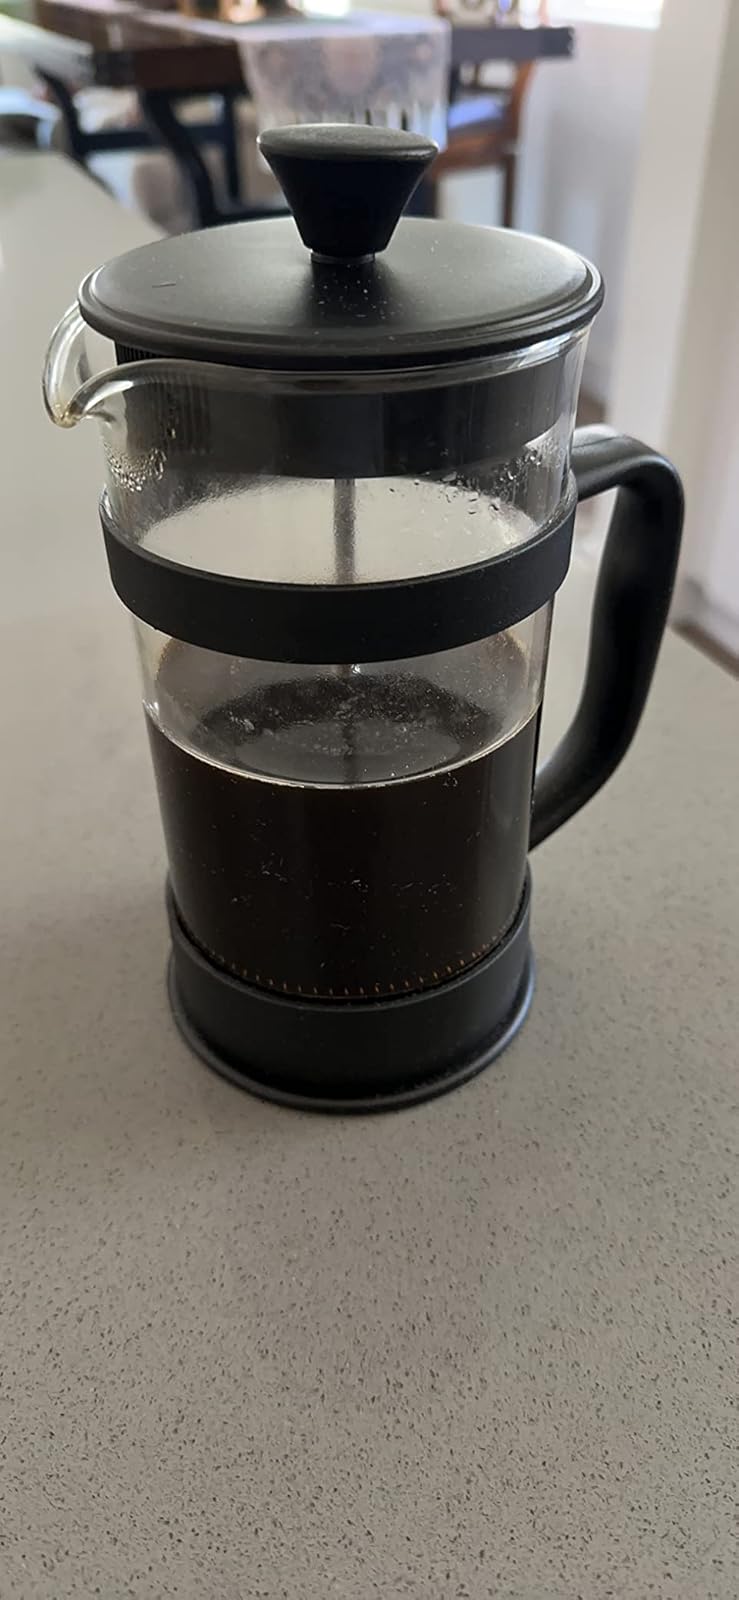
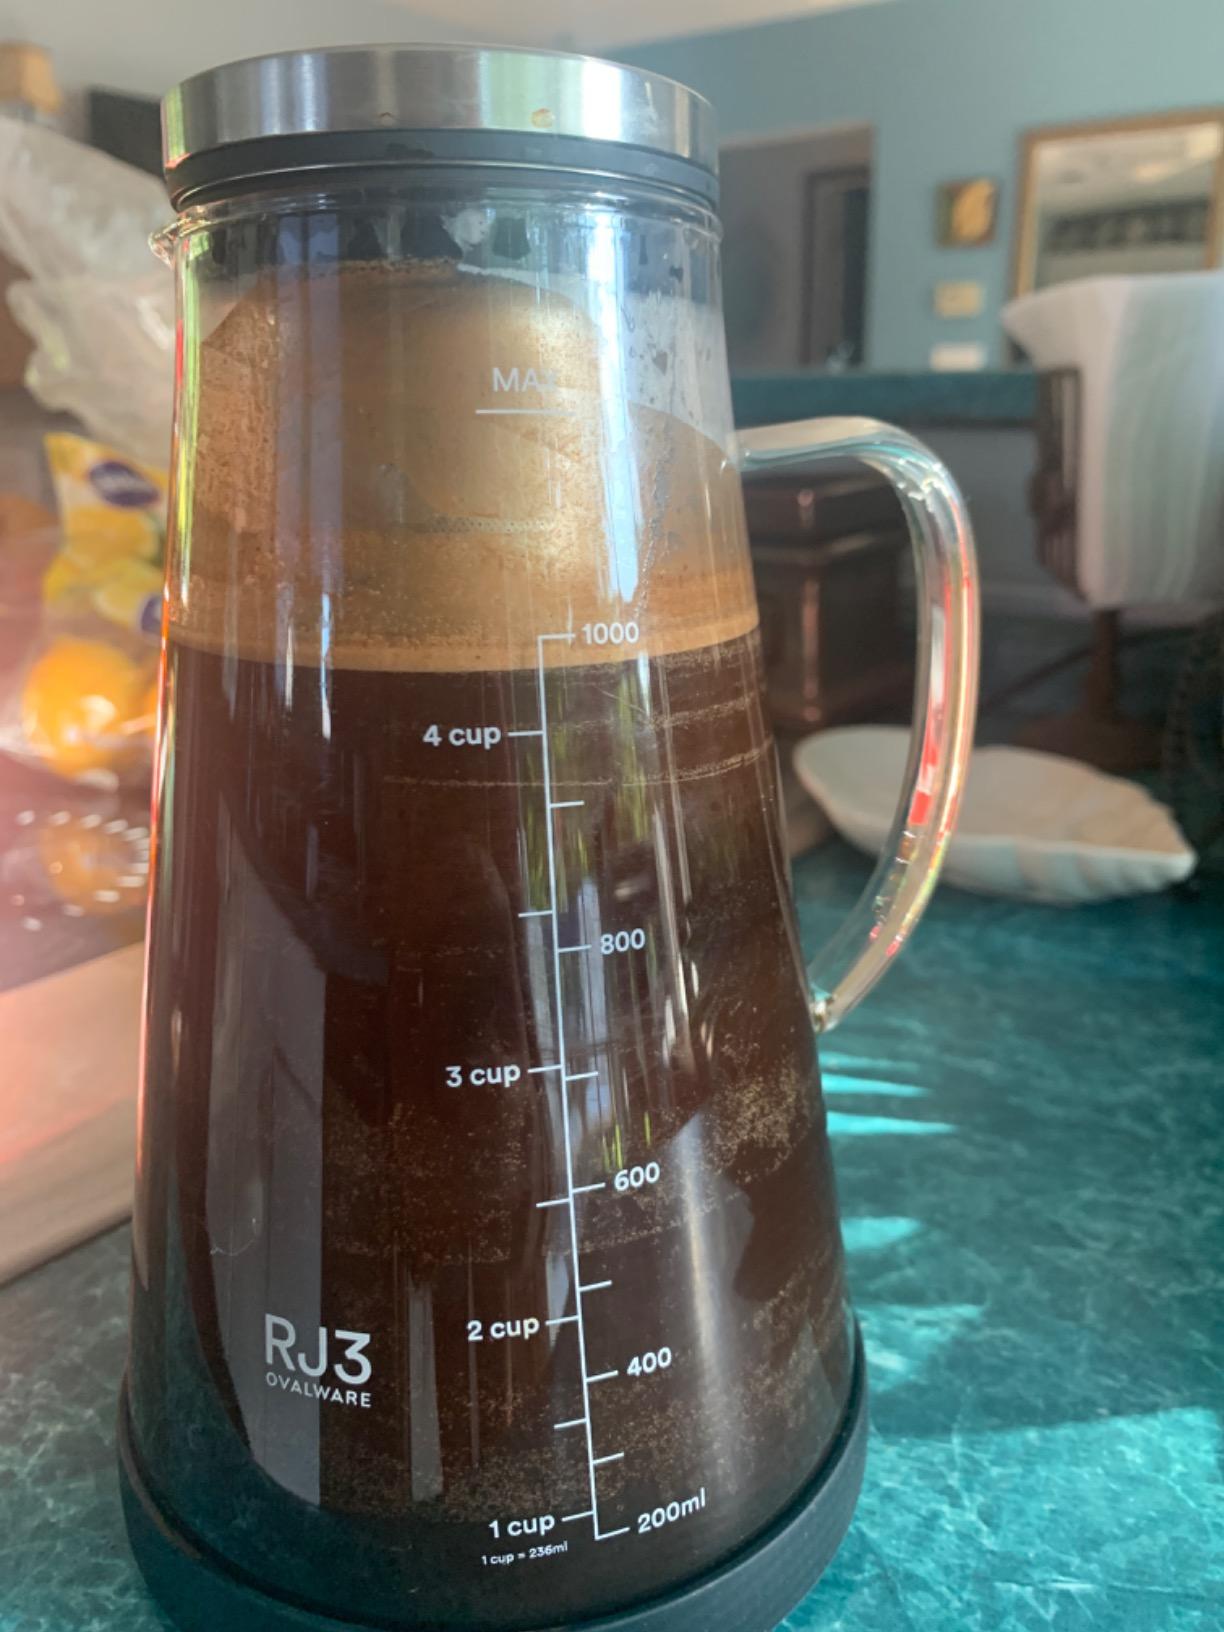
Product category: items_tea
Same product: no